Legal rights of women in history

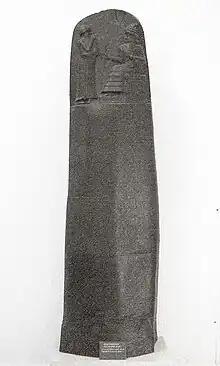
Basalt slate erected by King Hammurabi and inscribed with law code.

Though Mesopotamian law allowed a woman to function on her own, the societal norm was to act under the management of a male family member such as a brother, husband, or adult son. Rarely were single women in charge of their own households without a masculine influence.